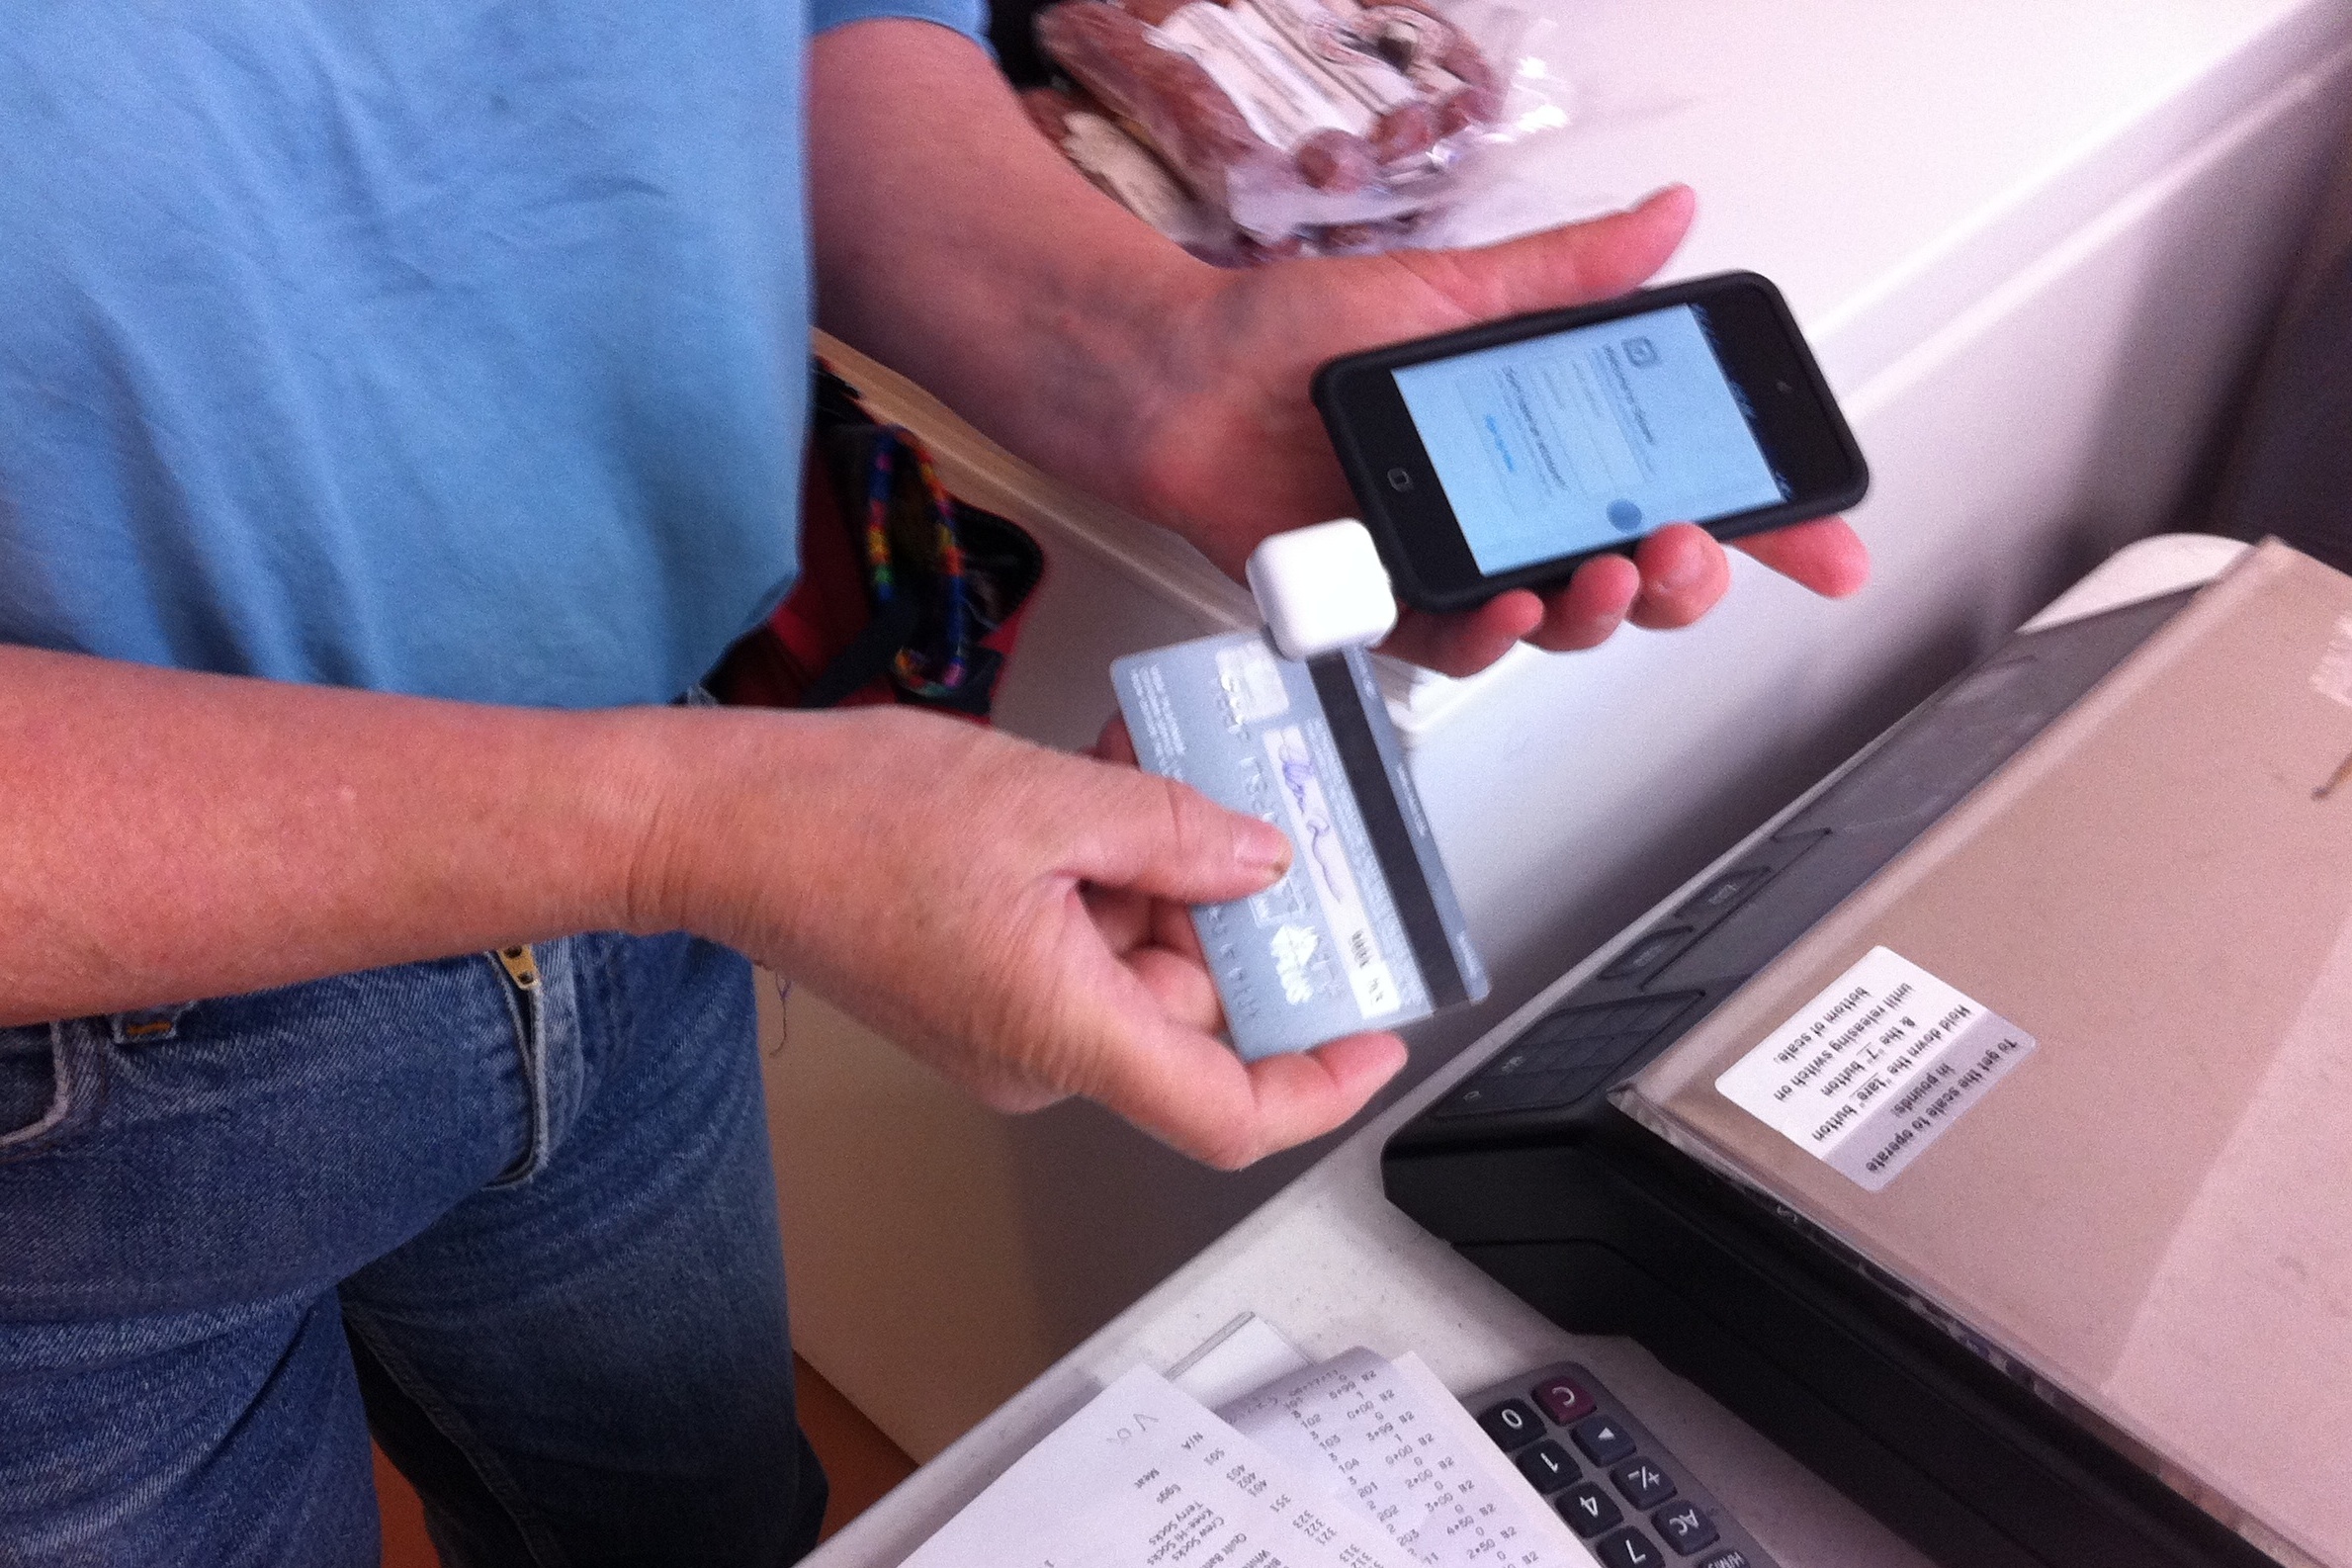
hand, cash, colorado, desertweyr, odyssey